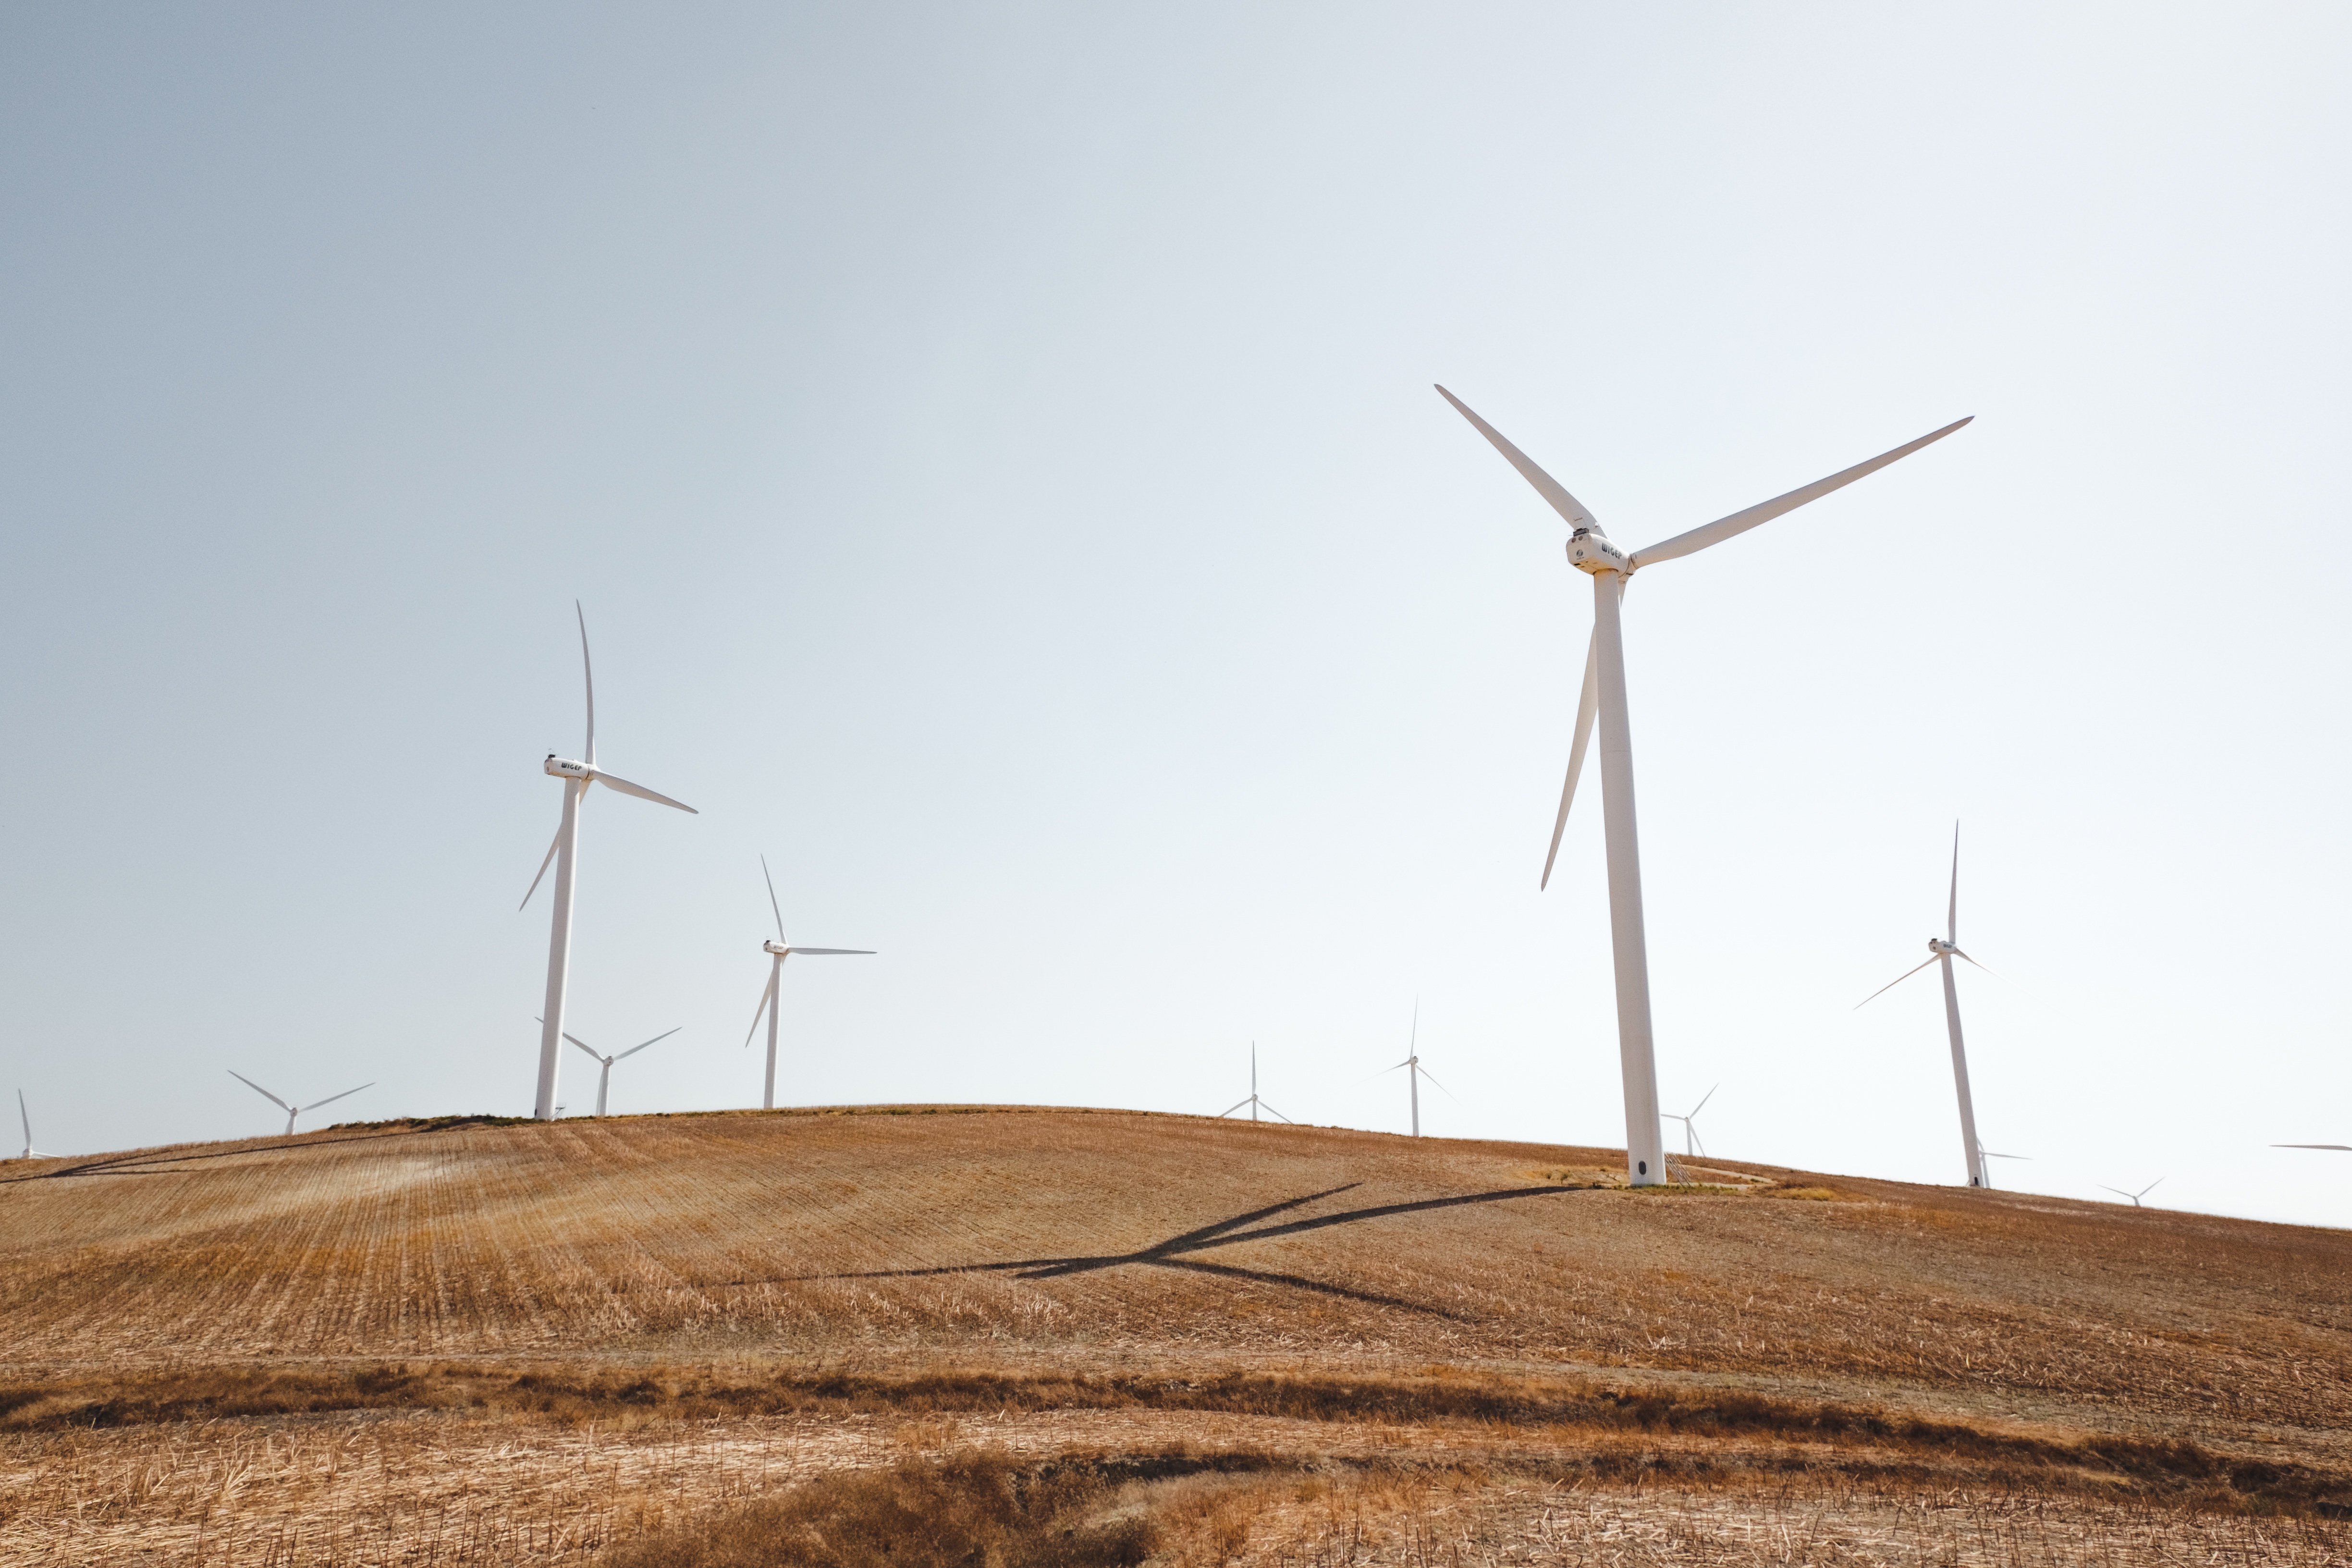
field, prairie, windmill, wind, machine, wind turbine, plain, generator, energy, alternative energy, mill, grassland, wind farm